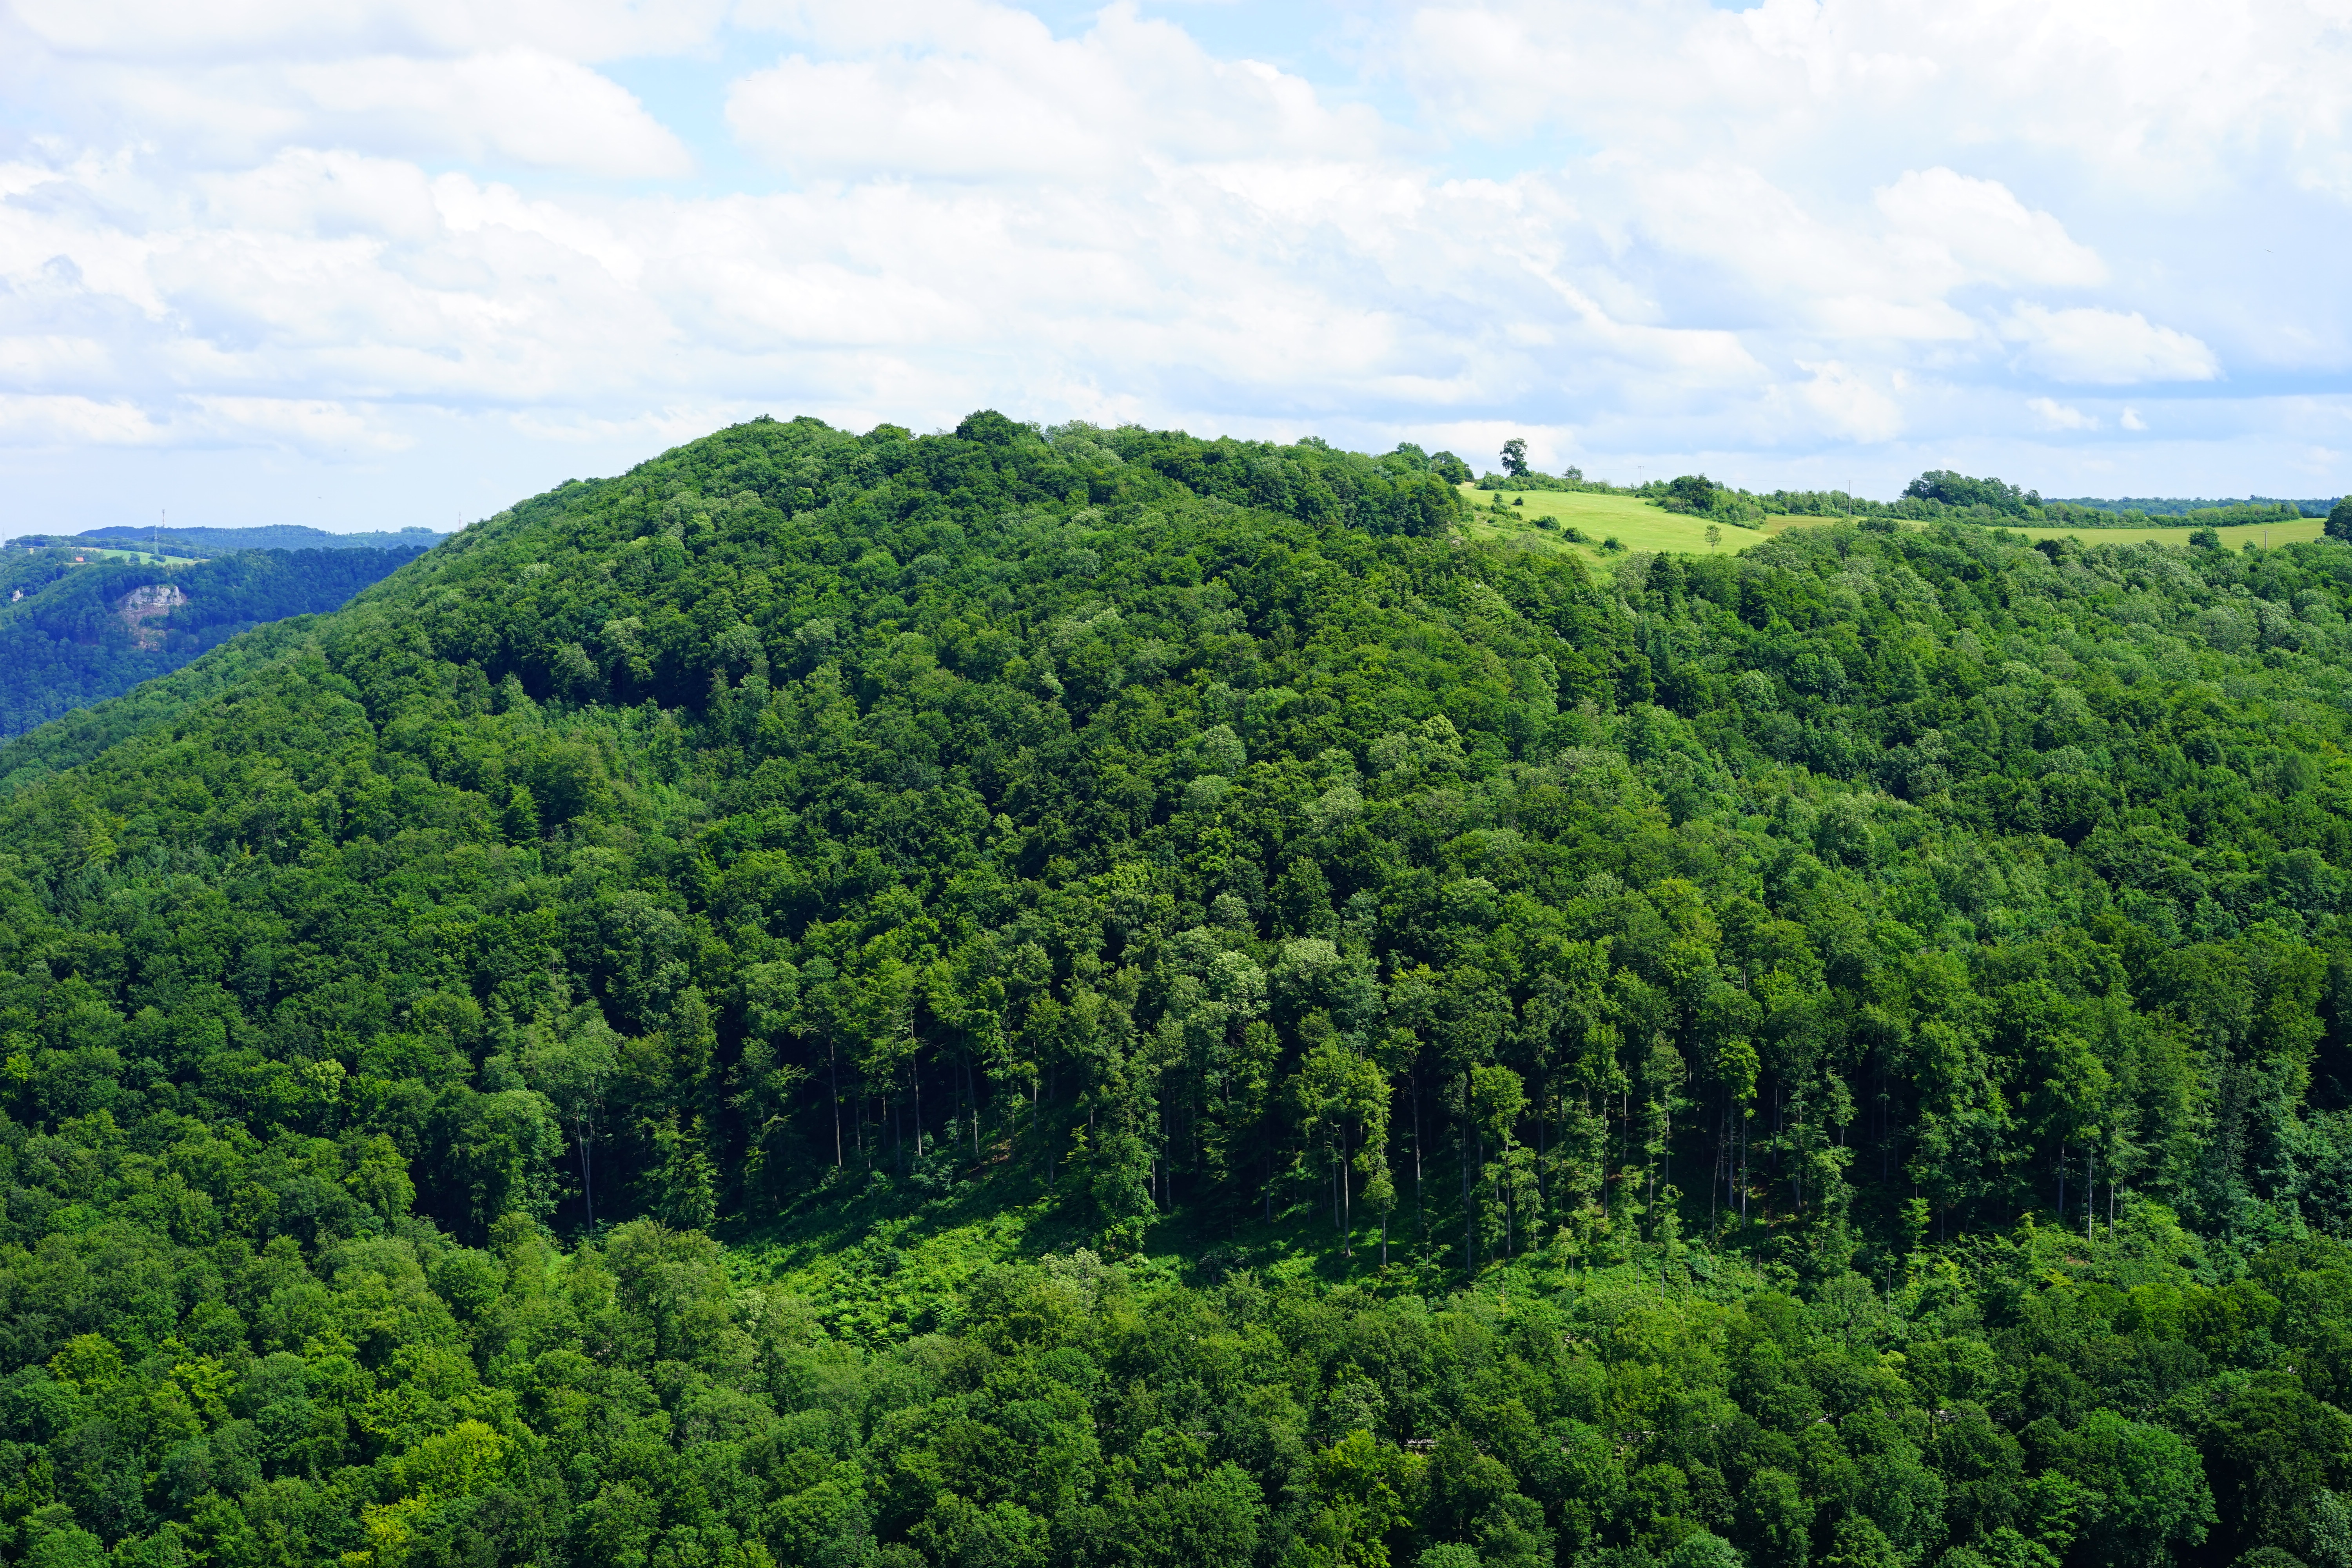
tree, nature, forest, mountain, hill, green, jungle, ridge, vegetation, rainforest, forests, plantation, plateau, woodland, habitat, viewpoint, ecosystem, swabian alb, hill station, beech wood, biome, m rike rock, rand ecker maar, alb eaves, alb edge, sheep hump, german buchenwald, alb plateau, aussichtspunkt m rike rock, old growth forest, natural environment, geographical feature, woody plant, temperate broadleaf and mixed forest, temperate coniferous forest